Ohio State Route 13

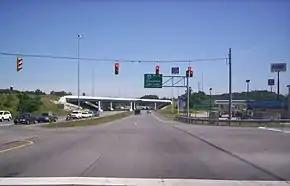
State Route 13 at the Possum Run Road intersection heading northbound near the junction of I-71 in Mansfield.

State Route 13 is a north–south state highway in the northern and southeastern portions of the U.S. state of Ohio. It is the tenth longest state route in Ohio . Its southern terminus is at State Route 550 near Athens, and its northern terminus is at U.S. Route 6 in Huron.